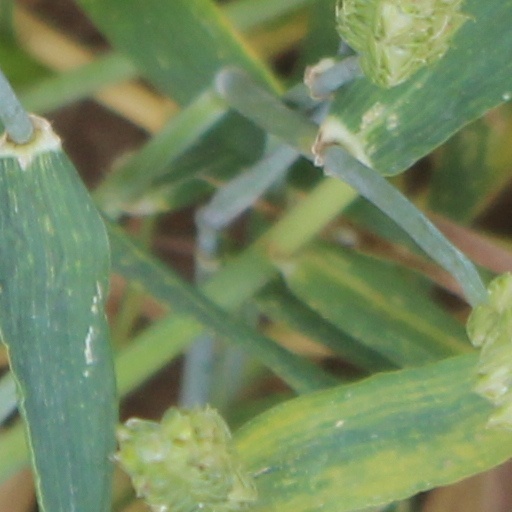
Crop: wheat